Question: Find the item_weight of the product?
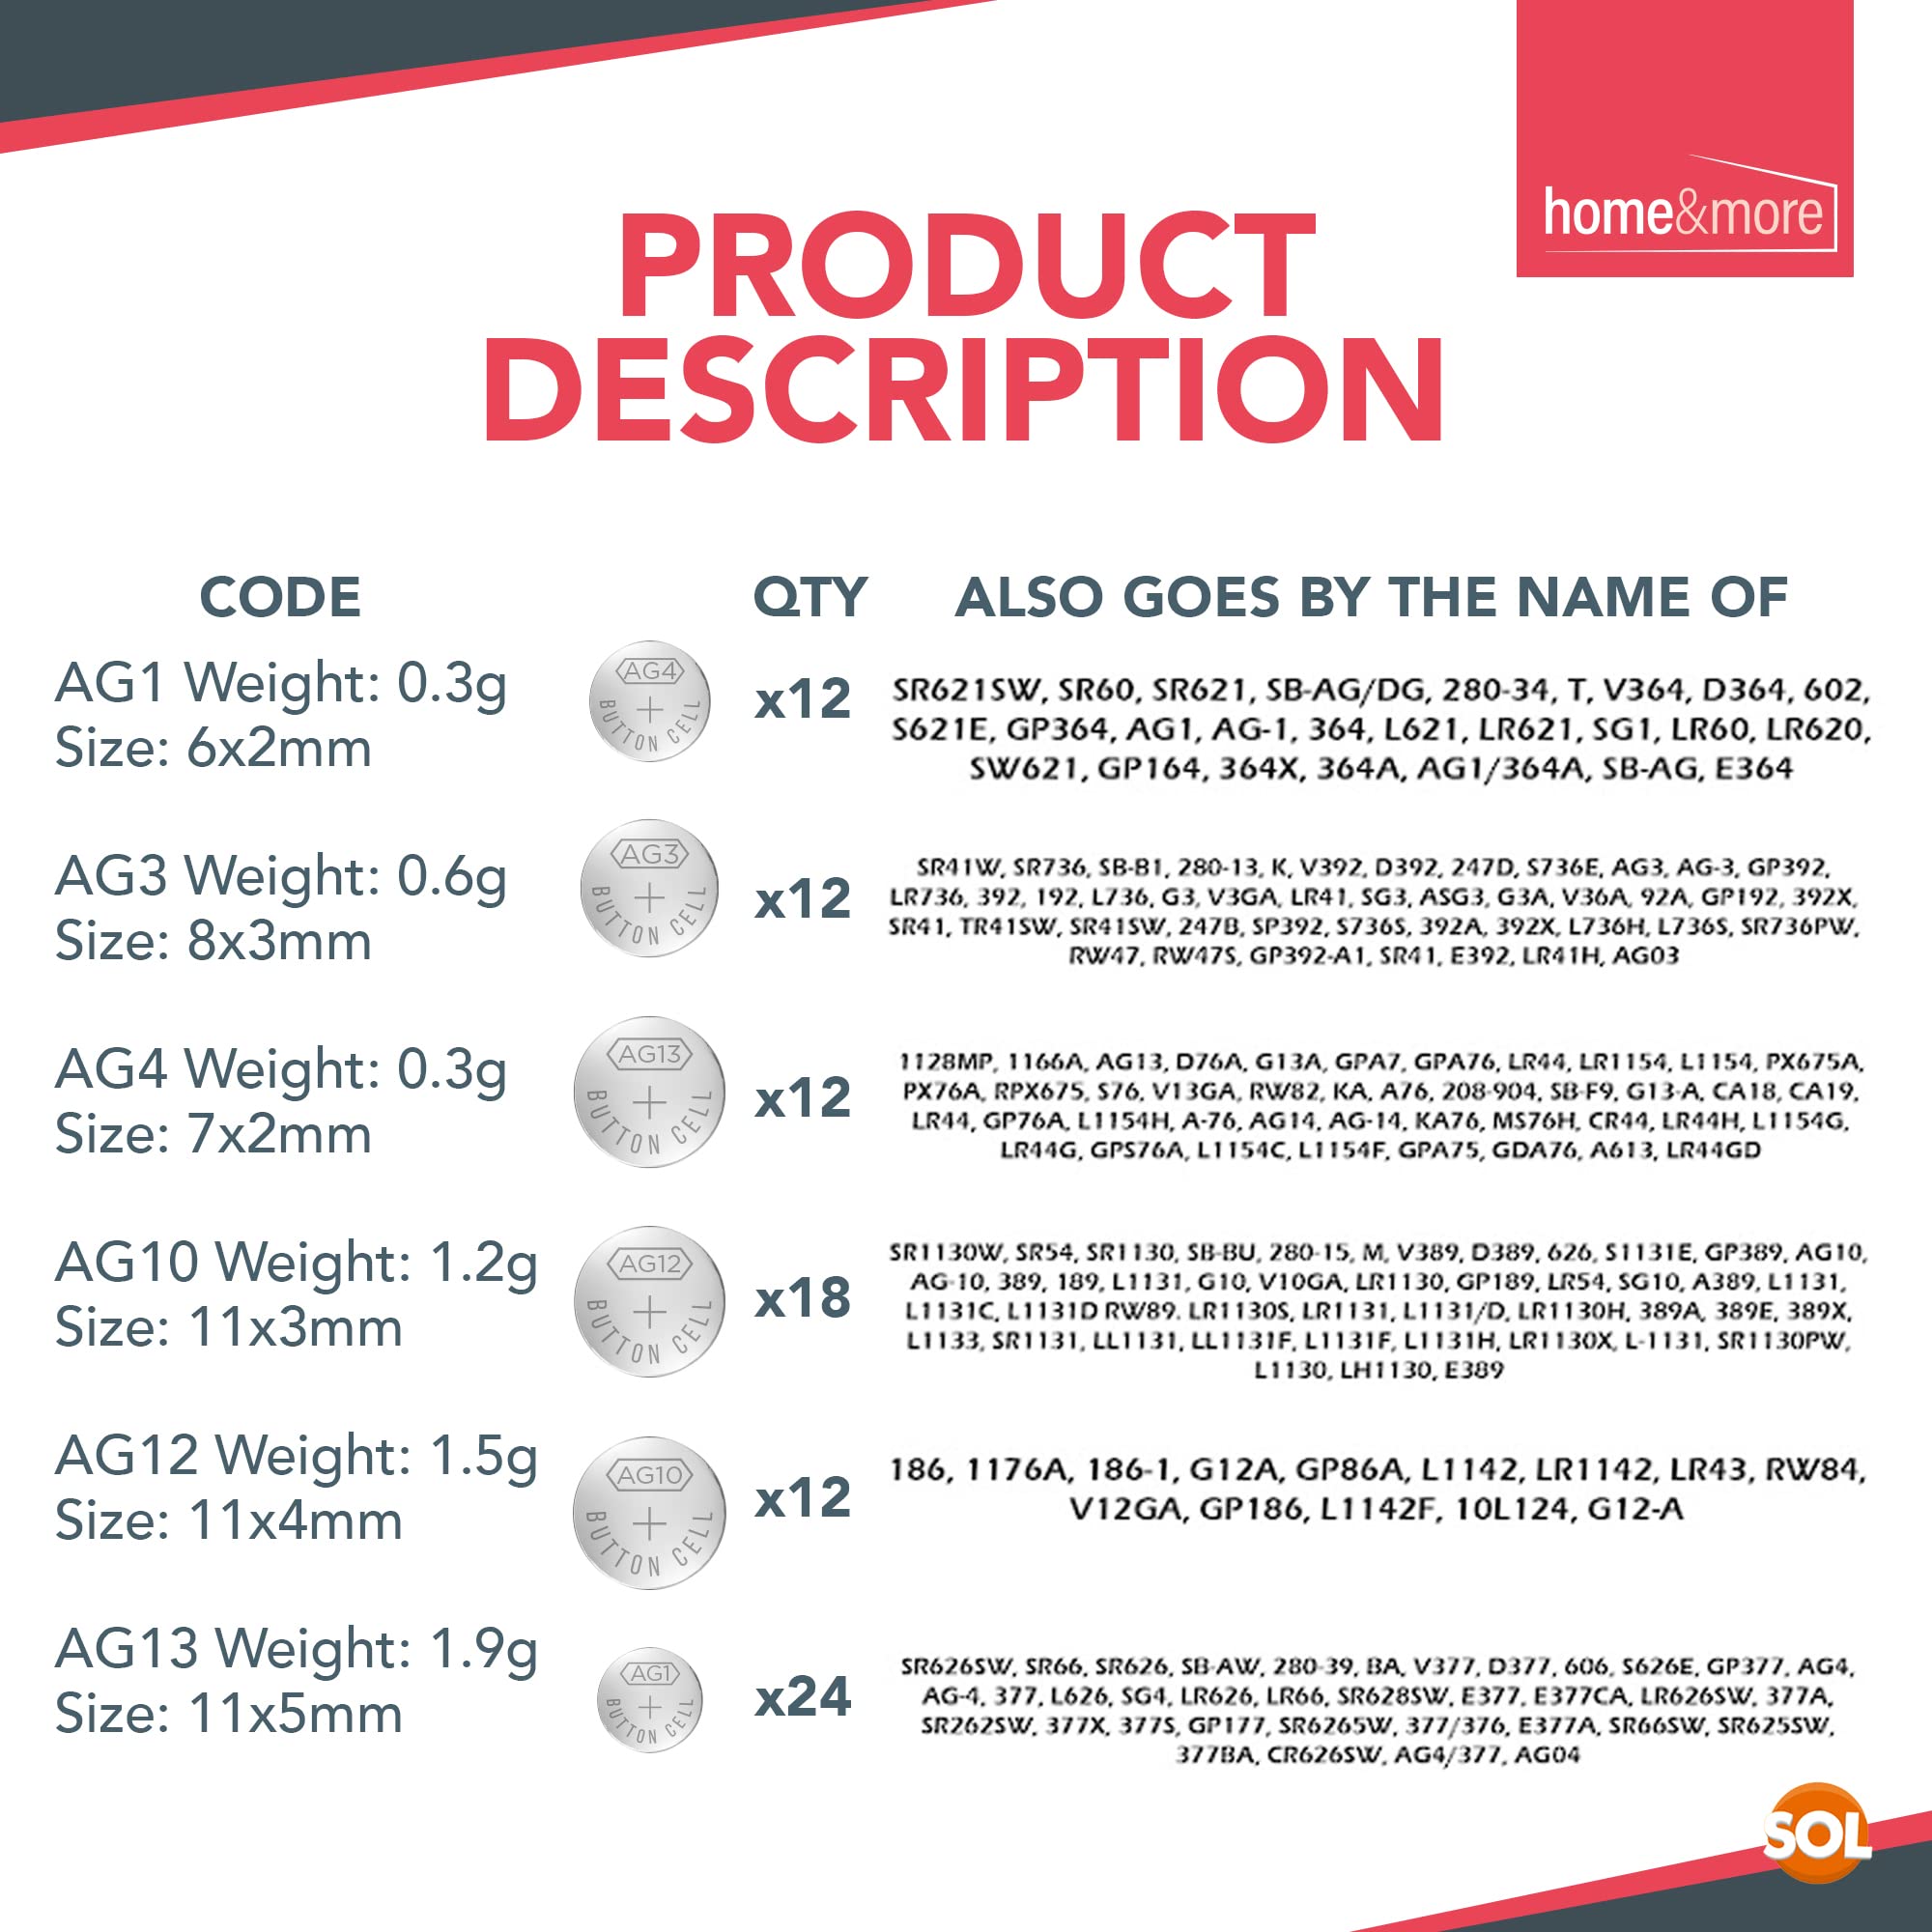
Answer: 0.3 gram